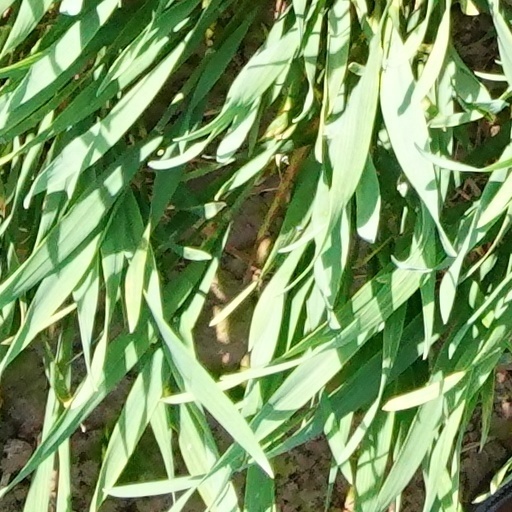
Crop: wheat